Croatian–Romanian–Slovak friendship proclamation

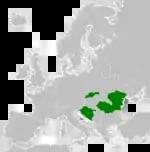
Romania, Croatia and Slovakia in 1942

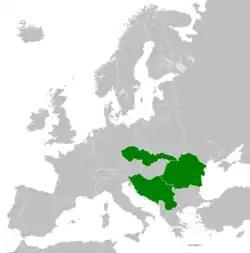
The Little Entente (1921–1938)

During World War II, a joint friendship proclamation was created between the Kingdom of Romania, the Independent State of Croatia and the Slovak Republic against any further Hungarian expansion. Ion Antonescu, the Marshal of Romania, engaged in some intra-Axis diplomacy and created the alliance in May 1942. The union was similar to the interbellic Little Entente.